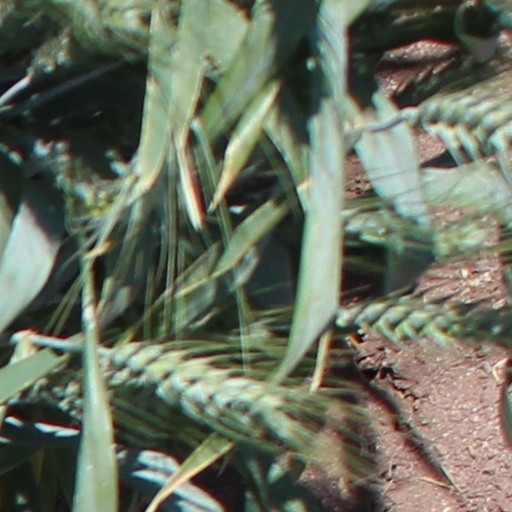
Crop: wheat